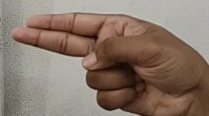
ASL sign: H